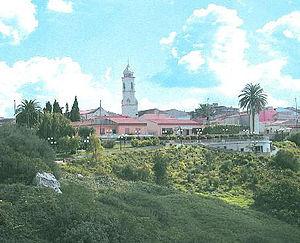
Tissi est une commune de la province de Sassari en Sardaigne (Italie).